10th Infantry Division "Piave"

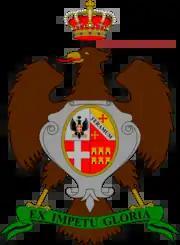
Coat of Arms of the 57th Infantry Regiment "Abruzzi", 1939

During its reorganization as fully motorized division the Piave was augmented between 21 June and 15 July 1941 with the following units: